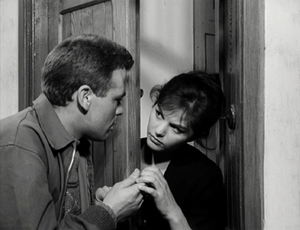
I soliti ignoti
I soliti ignoti er en italiensk film fra 1958 instrueret af Mario Monicelli.